Henry V of England

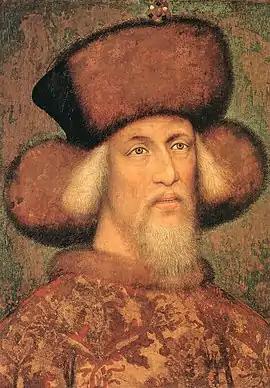
Sigismund, Holy Roman Emperor

Most importantly, the victory at Agincourt inspired and boosted the English morale, while it caused a heavy blow to the French as it further aided the English in their conquest of Normandy and much of northern France by 1419. The French, especially the nobility, who by this stage were weakened and exhausted by the disaster, began quarrelling and fighting among themselves. This quarrelling also led to a division in the French aristocracy and caused a rift in the French royal family, leading to infighting. By 1420, a treaty was signed between Henry V and Charles VI of France, known as the Treaty of Troyes, which acknowledged Henry as regent and heir to the French throne and also married Henry to Charles's daughter Catherine of Valois.